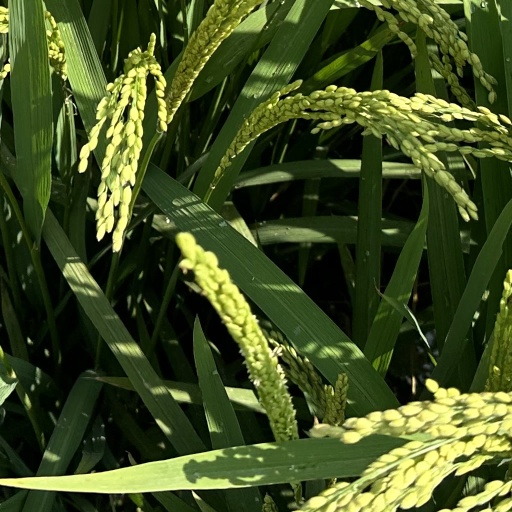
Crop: rice